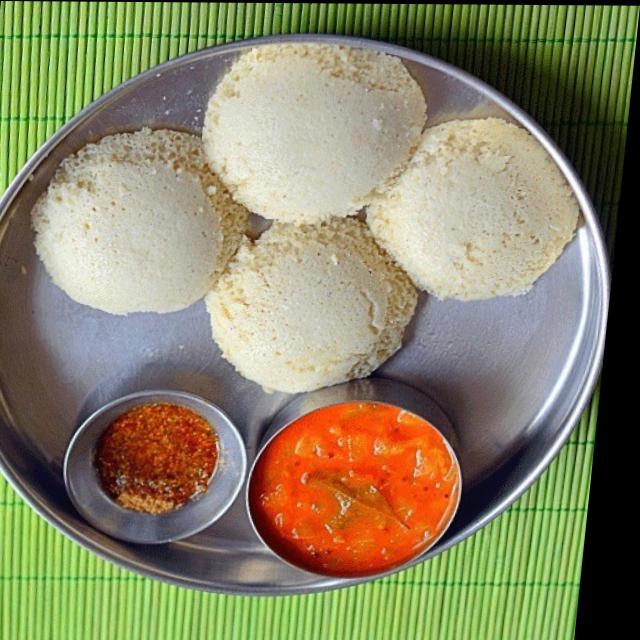
Dish: idli